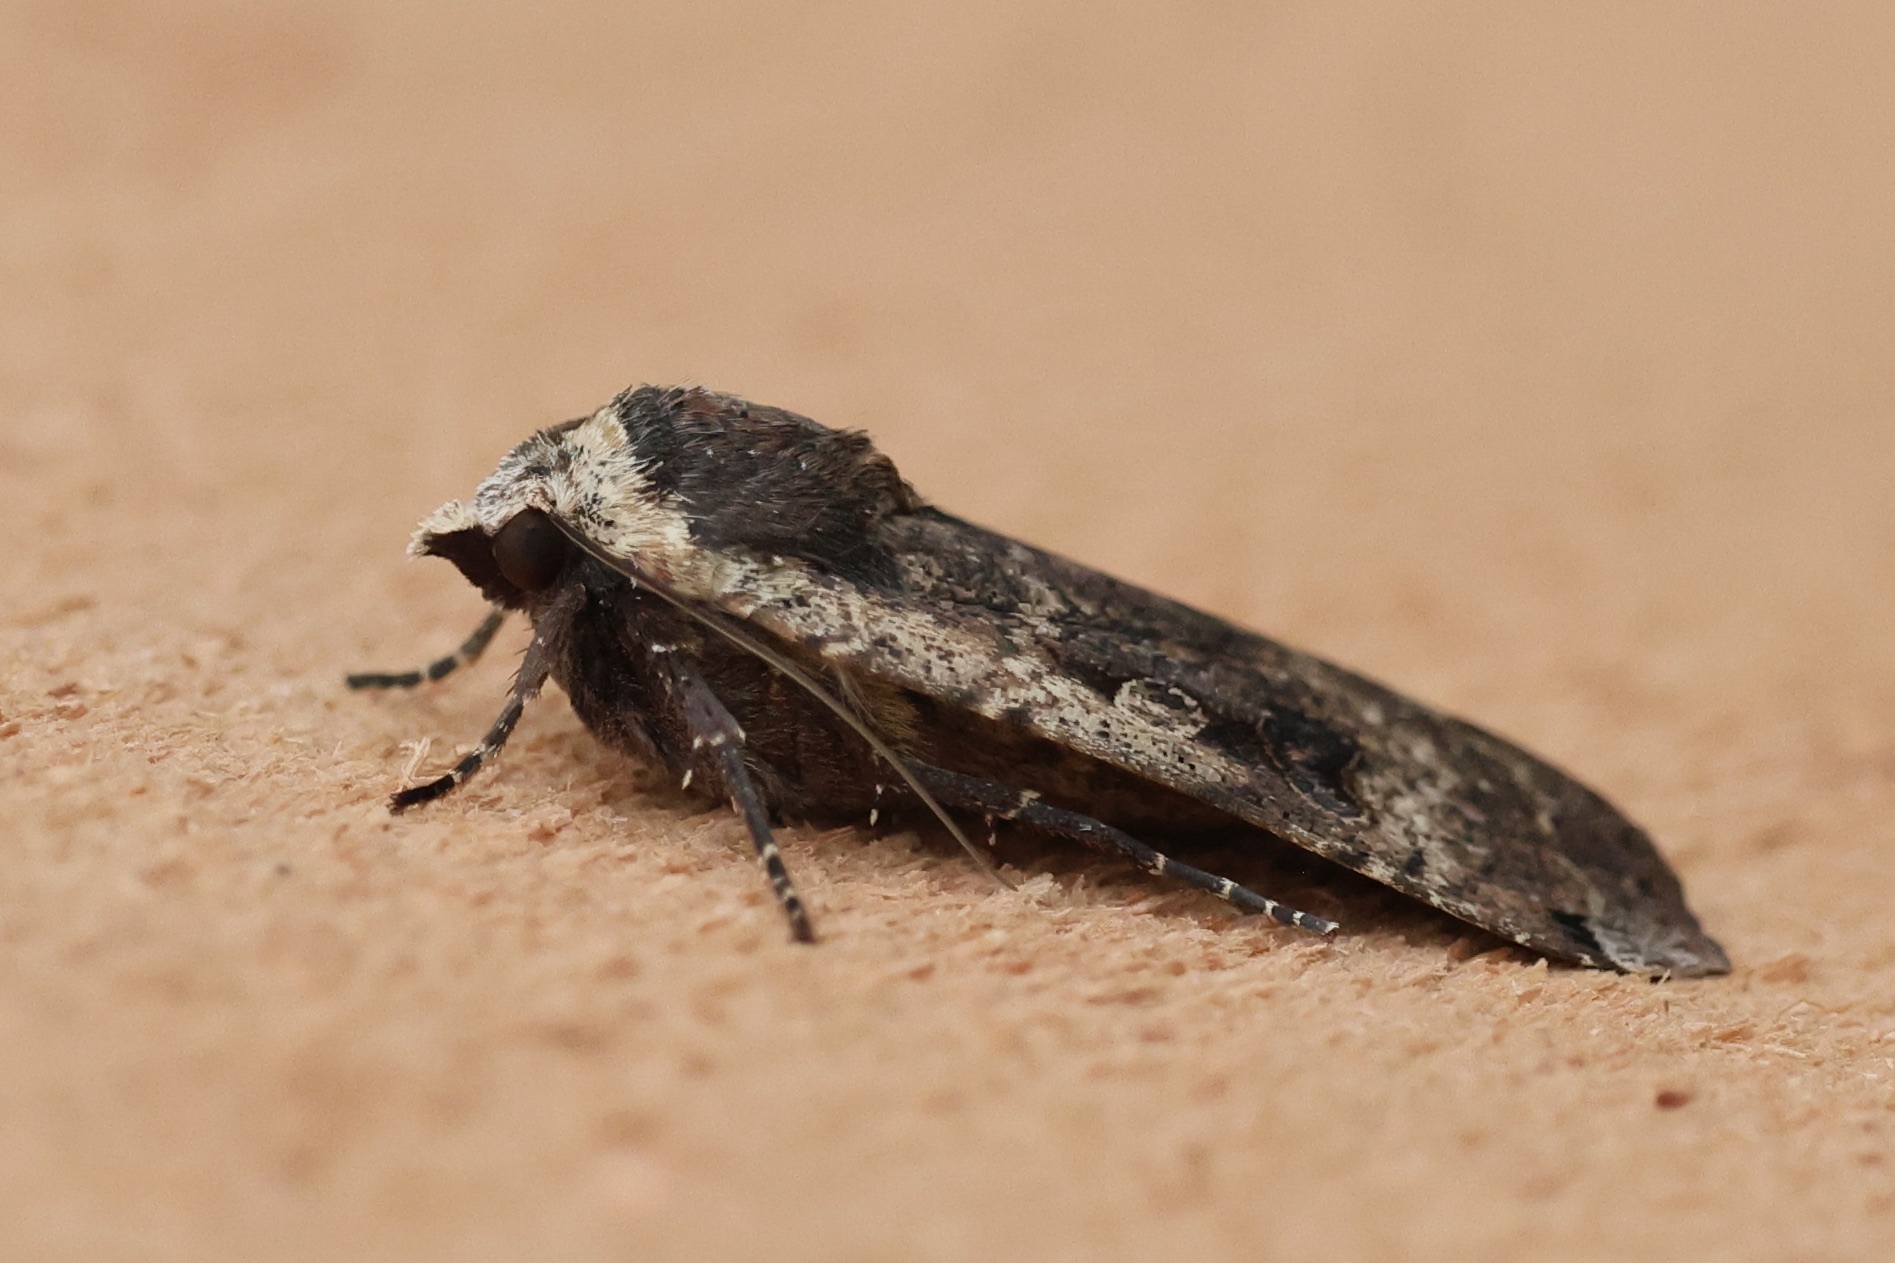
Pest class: cutworms